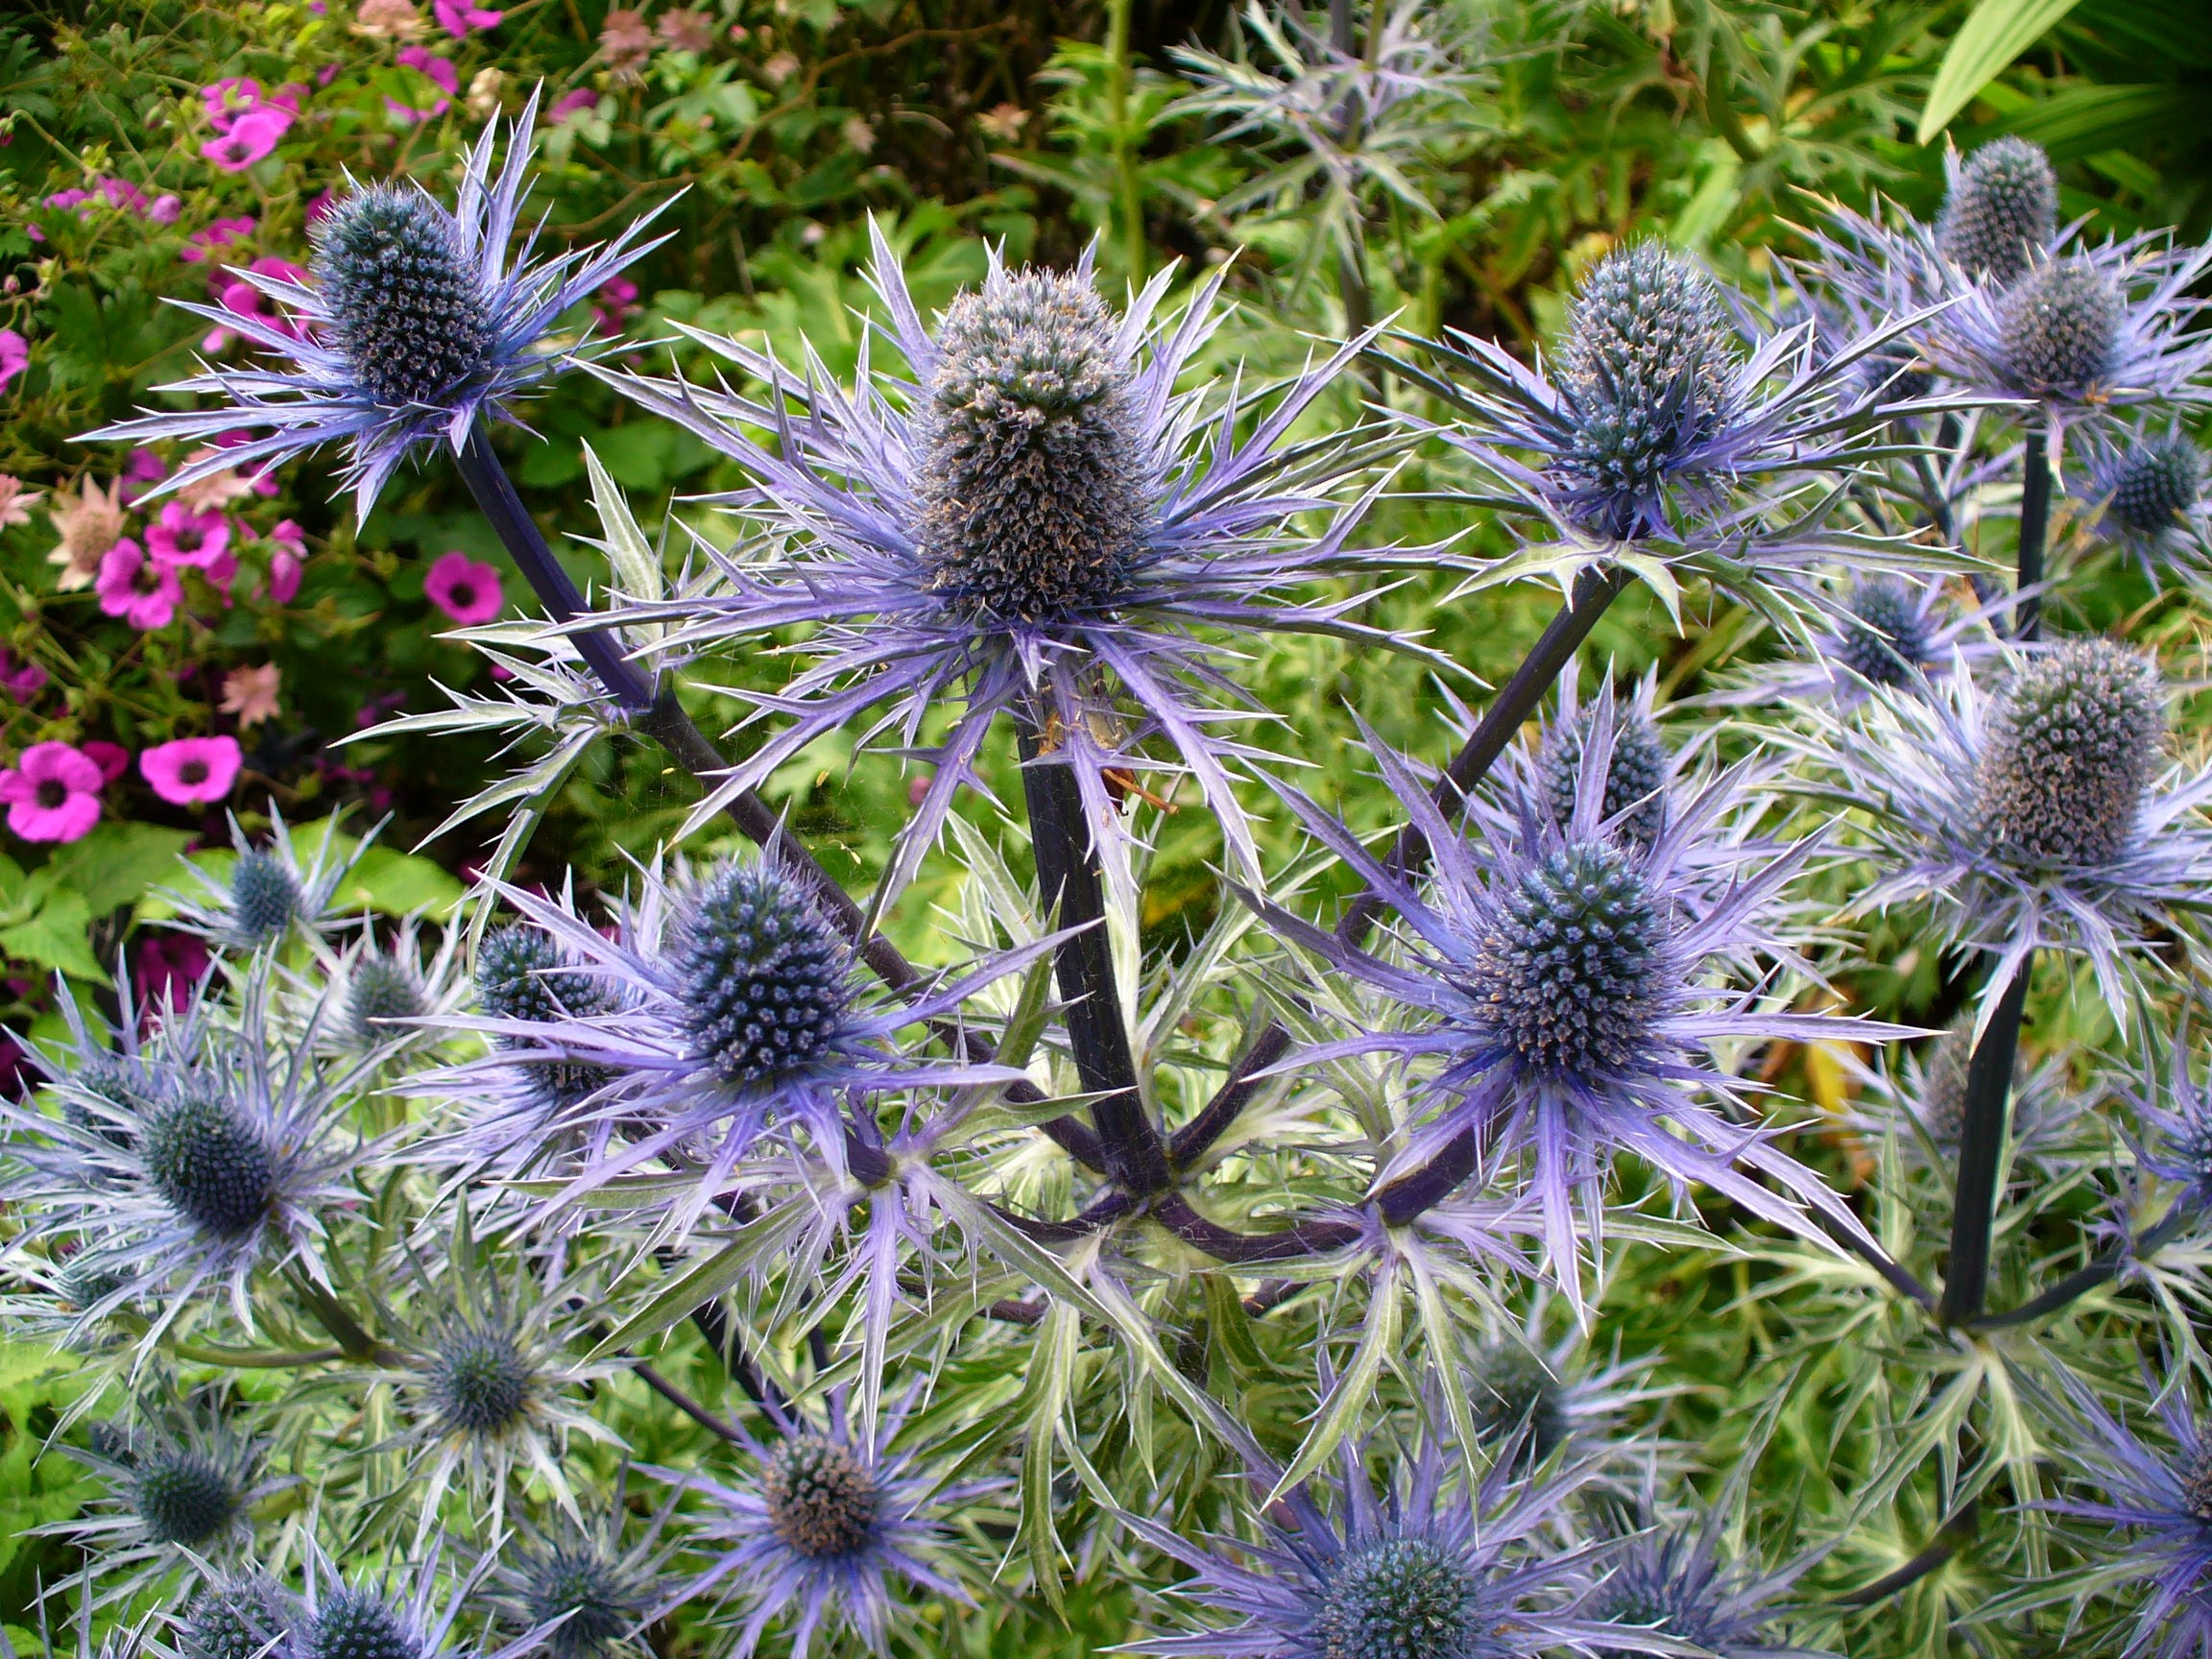
nature, blossom, plant, flower, bloom, botany, blue, flora, wildflower, violet, thistle, coneflower, flowering plant, daisy family, land plant